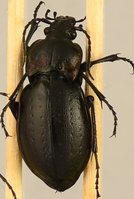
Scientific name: Carabus nemoralis nemoralis
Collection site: University of Notre Dame Environmental Research Center NEON (UNDE), plot UNDE_012